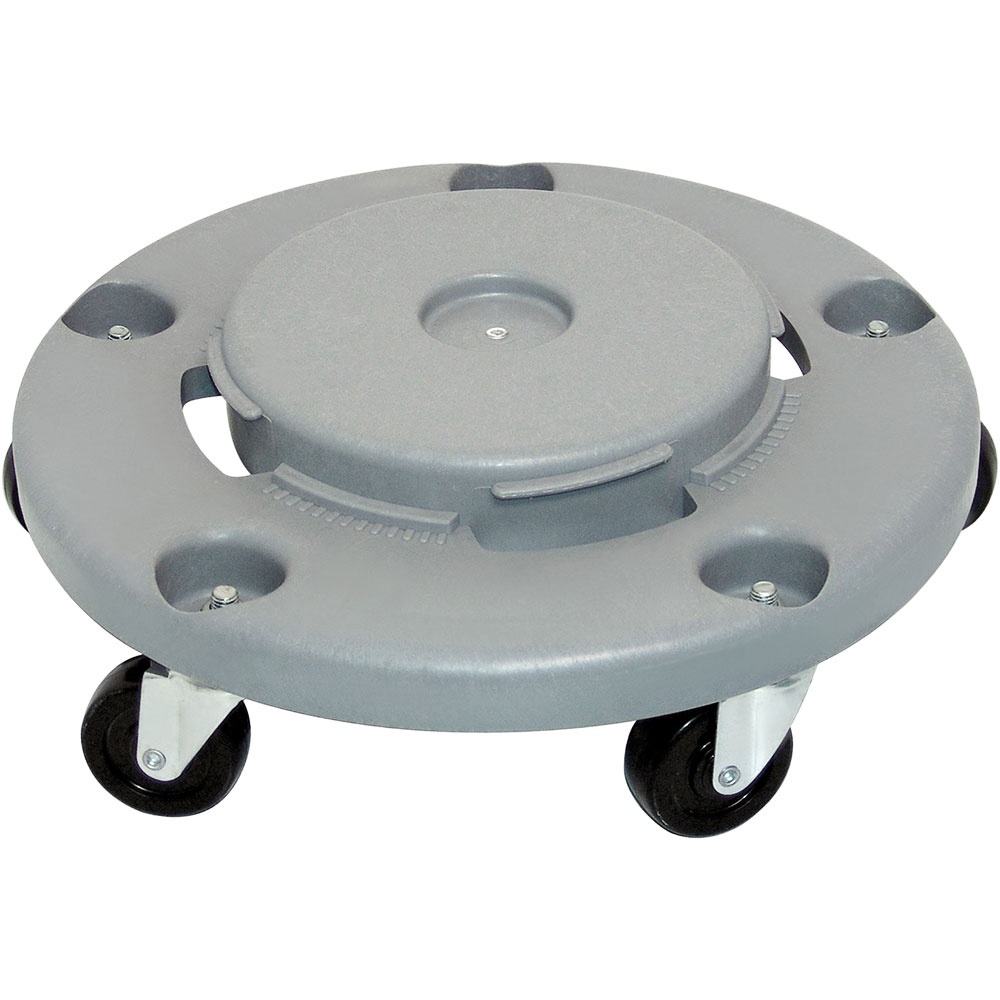
Rolluntersatz, für Abfallcontainer HB3301800
- Rollenuntersatz für HB3301800 - Traglast: 100 kg - Material: PP (Polypropylen)
Brand: Stalgast
Category: Home & Garden > Household Supplies > Waste Containment Accessories > Waste Container Wheels